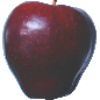
Label: Apple Red Delicious 1